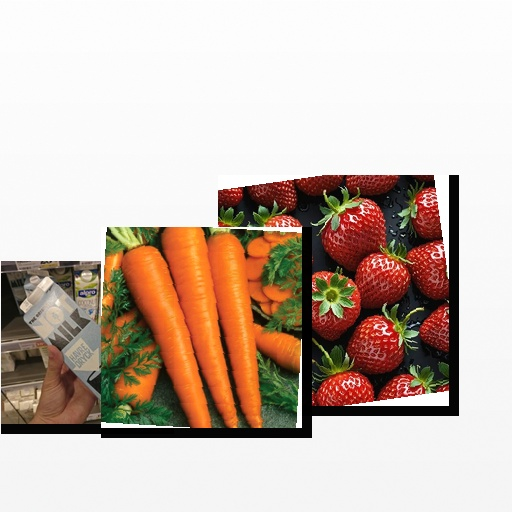
Food items: strawberry, oat_milk, carrot